Pedro Américo

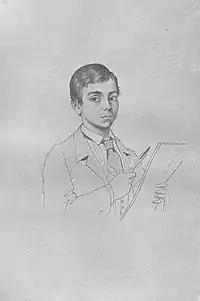
Self-portrait at age 11

Joining the academy's Industrial Design course in 1856, his progress was equally brilliant, winning 15 medals in drawing, geometry and live model, being nicknamed "papa-medalhas" (medal earner) by the director of the institution, artist and scholar Manuel de Araújo Porto-Alegre, who would be an important influence on him, and his future father-in-law. Even before finishing the course, Américo obtained a pension from emperor Pedro II to go and study in Europe. Shortly before boarding, he developed an illness diagnosed as "lead colic", supposedly an intoxication by the paints he used, and which would accompany him throughout his life.